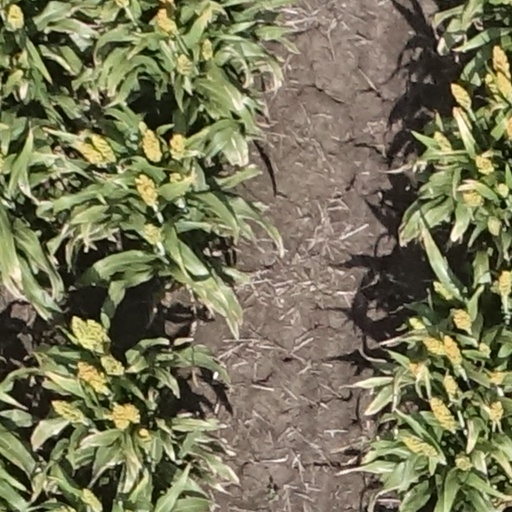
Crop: sorghum